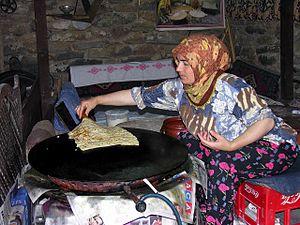
Le gözleme est une spécialité turque qui prend la forme d'une crêpe constituée de pâte phyllo, pouvant être farcie de viande hachée, de légumes tels que patates, épinards, de fromage ou d'œuf.